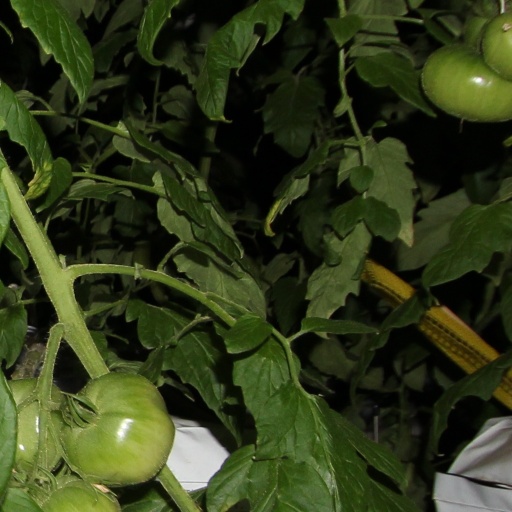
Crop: tomato